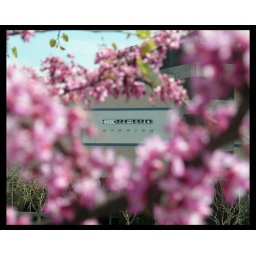
My old video game studio, &amp;quot;Retro&amp;quot;, in the springtime when some of the nearby trees bloom pink flowers.